Elevator

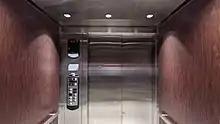
Cascading telescopic 2-speed door configuration inside of an elevator

The first elevator shaft preceded the first elevator by four years. Construction for Peter Cooper's Cooper Union Foundation building in New York began in 1853. An elevator shaft was included in the design because Cooper was confident that a safe passenger elevator would soon be invented. The shaft was cylindrical because Cooper thought it was the most efficient design. Otis later designed a special elevator for the building.